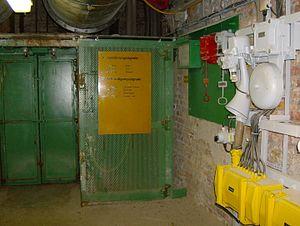
Le centre de stockage de Morsleben est aménagé en 1971 dans l'ancienne mine de potasse et de sel de Bartensleben. Depuis 2017, la mine est exploitée par l'agence fédérale pour le stockage. L'ancien exploitant de la mine est la société allemande pour la construction et l'exploitation de centre de stockage de déchets, au nom de l'Office fédéral de la protection contre les rayonnements ionisants.